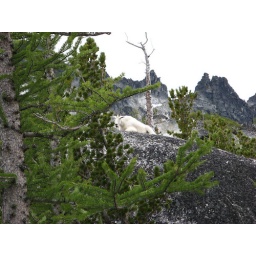
Lone mountain goat relaxing right above the trail on yet another granite precipice.